Calgary Central Library

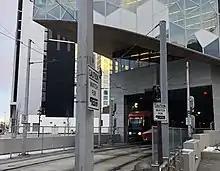
The library incorporates a Ctrain light rail tunnel

The first stage of construction was the $25 million encapsulation of a section of light rail used by Calgary Transit's Red Line, which emerges from a tunnel under the site. The light rail encapsulation began in May 2014 and was completed in September 2015, allowing for construction of the above ground portion of the Central Library to begin.